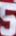
Number: 5